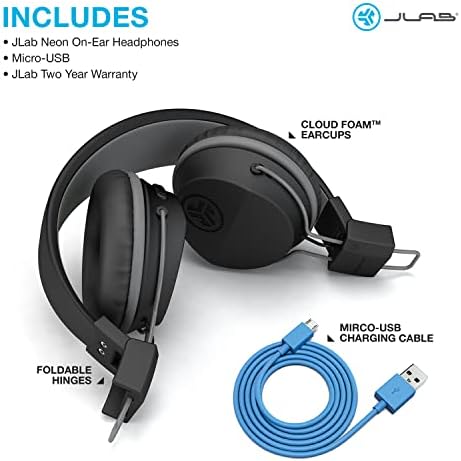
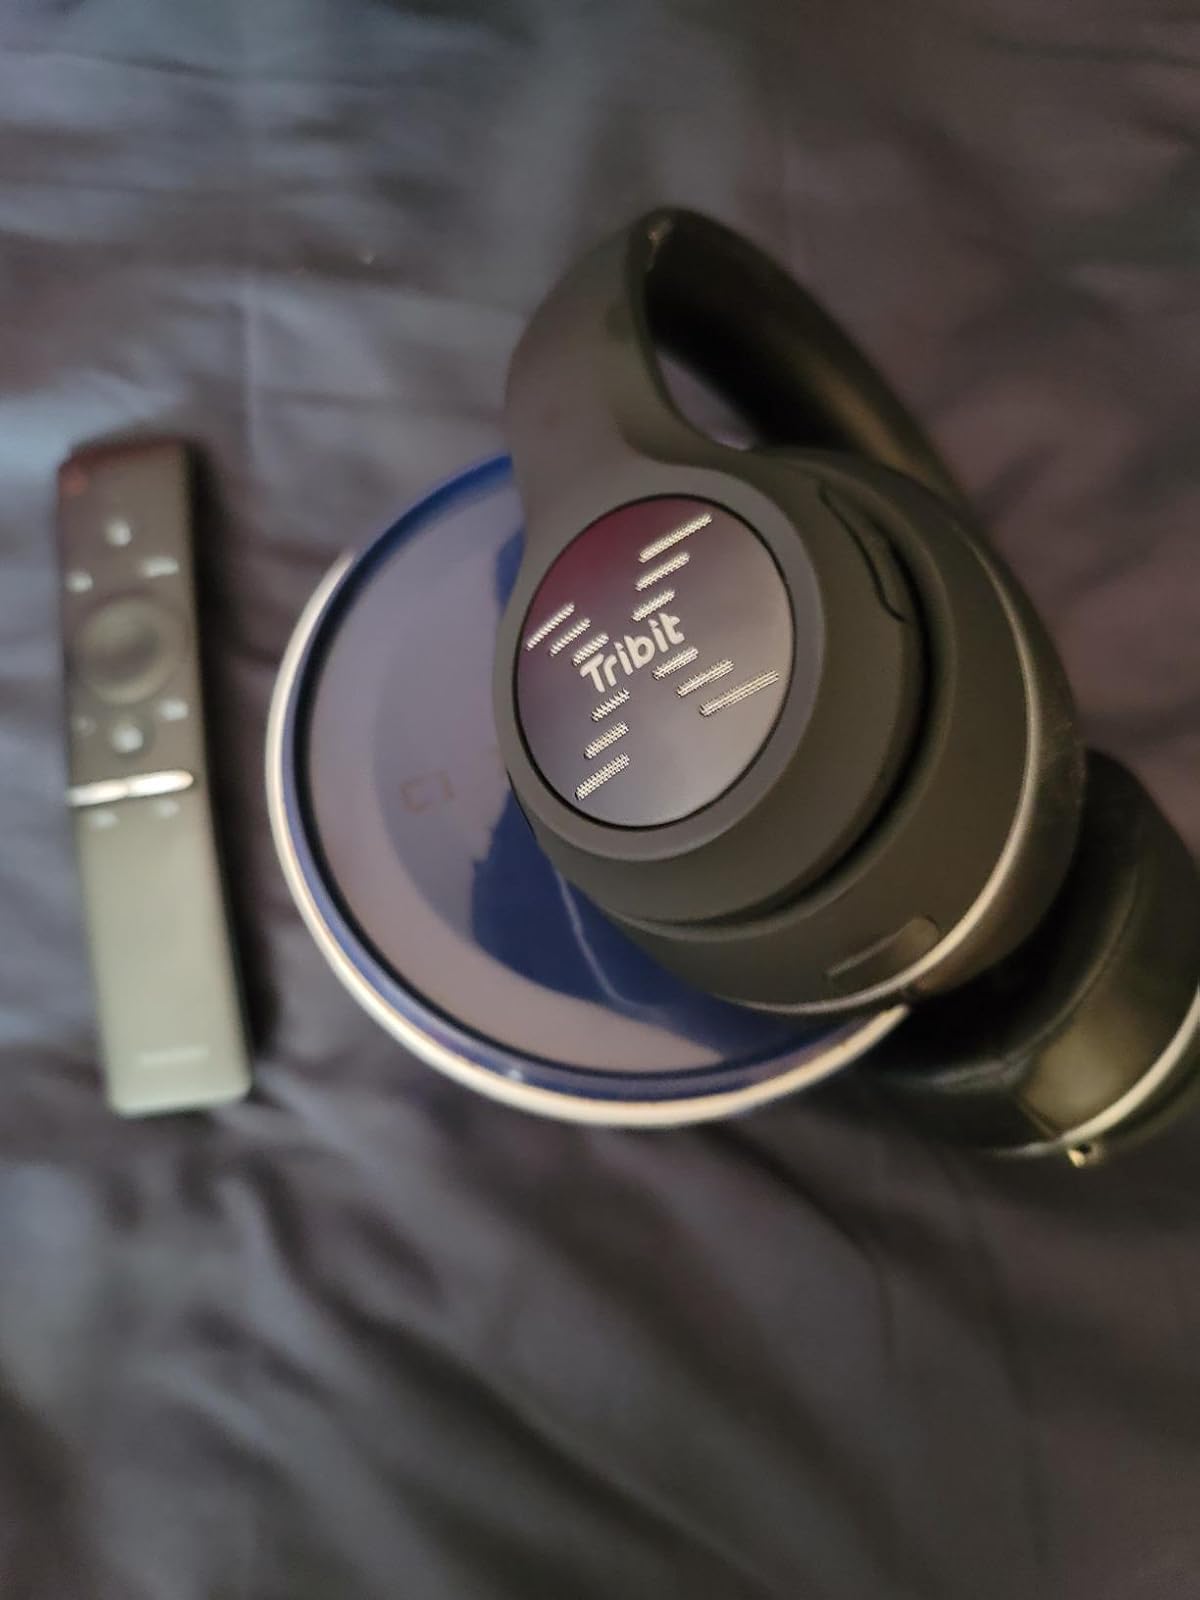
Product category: headphones
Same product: no